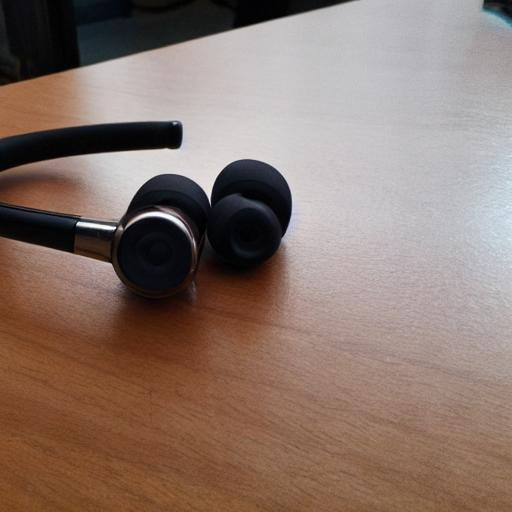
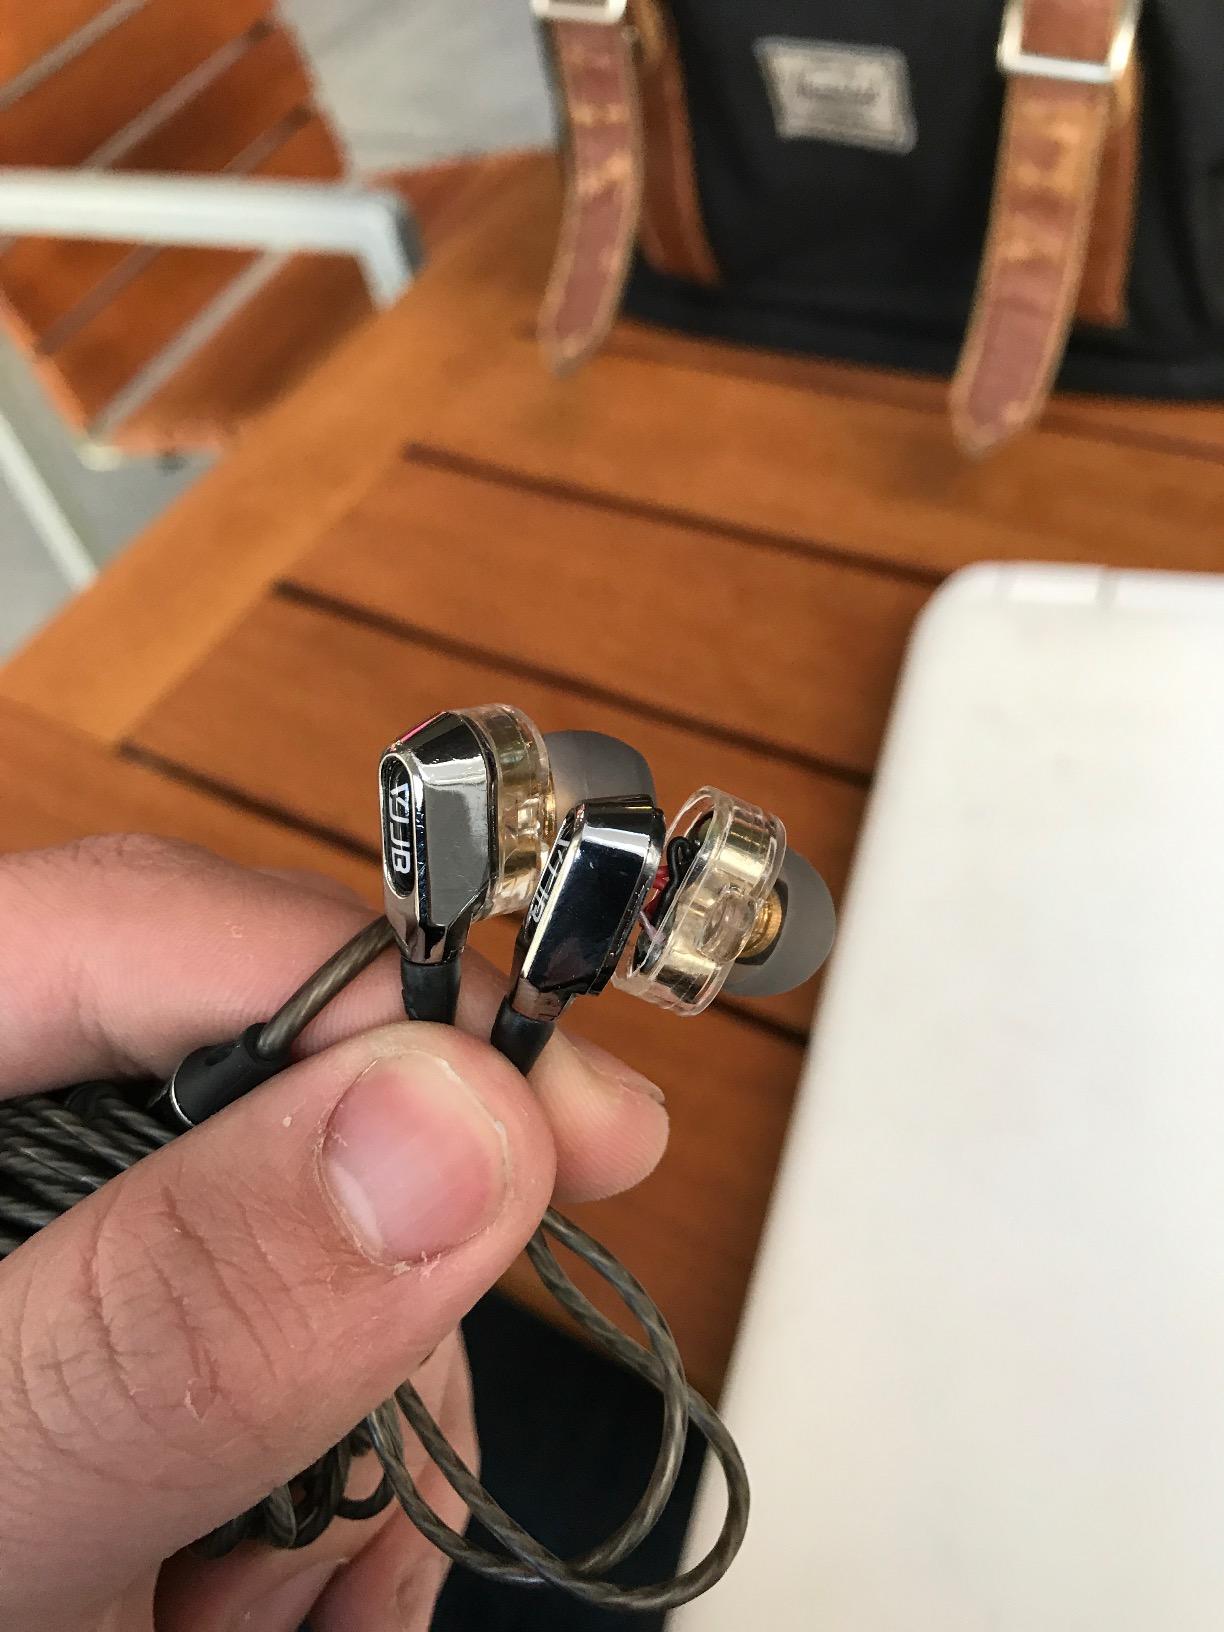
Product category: headphones
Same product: no